Pravoberezhny constituency

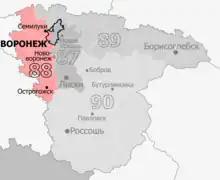
Constituency boundaries from 2016 to 2026

The Pravoberezhny constituency (No.88) is a Russian legislative constituency in Voronezh Oblast. The constituency covers parts of Voronezh and Voronezh Oblast on the right bank of the Voronezh River. After 2025 redistricting Voronezh Oblast is slated to lose one of its four constituencies, so Pravoberezhny constituency is going to be dissolved and most of it absorbed by Voronezh constituency.